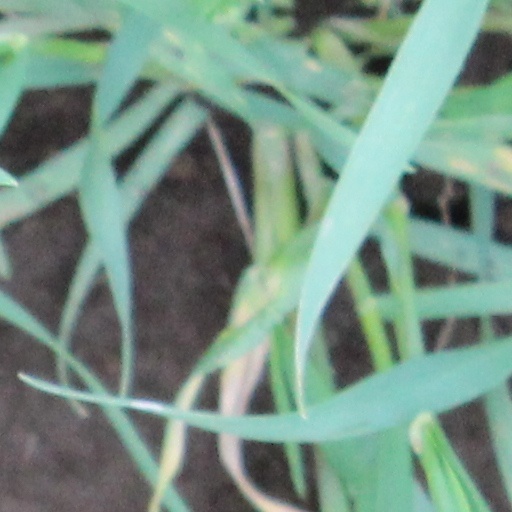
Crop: wheat